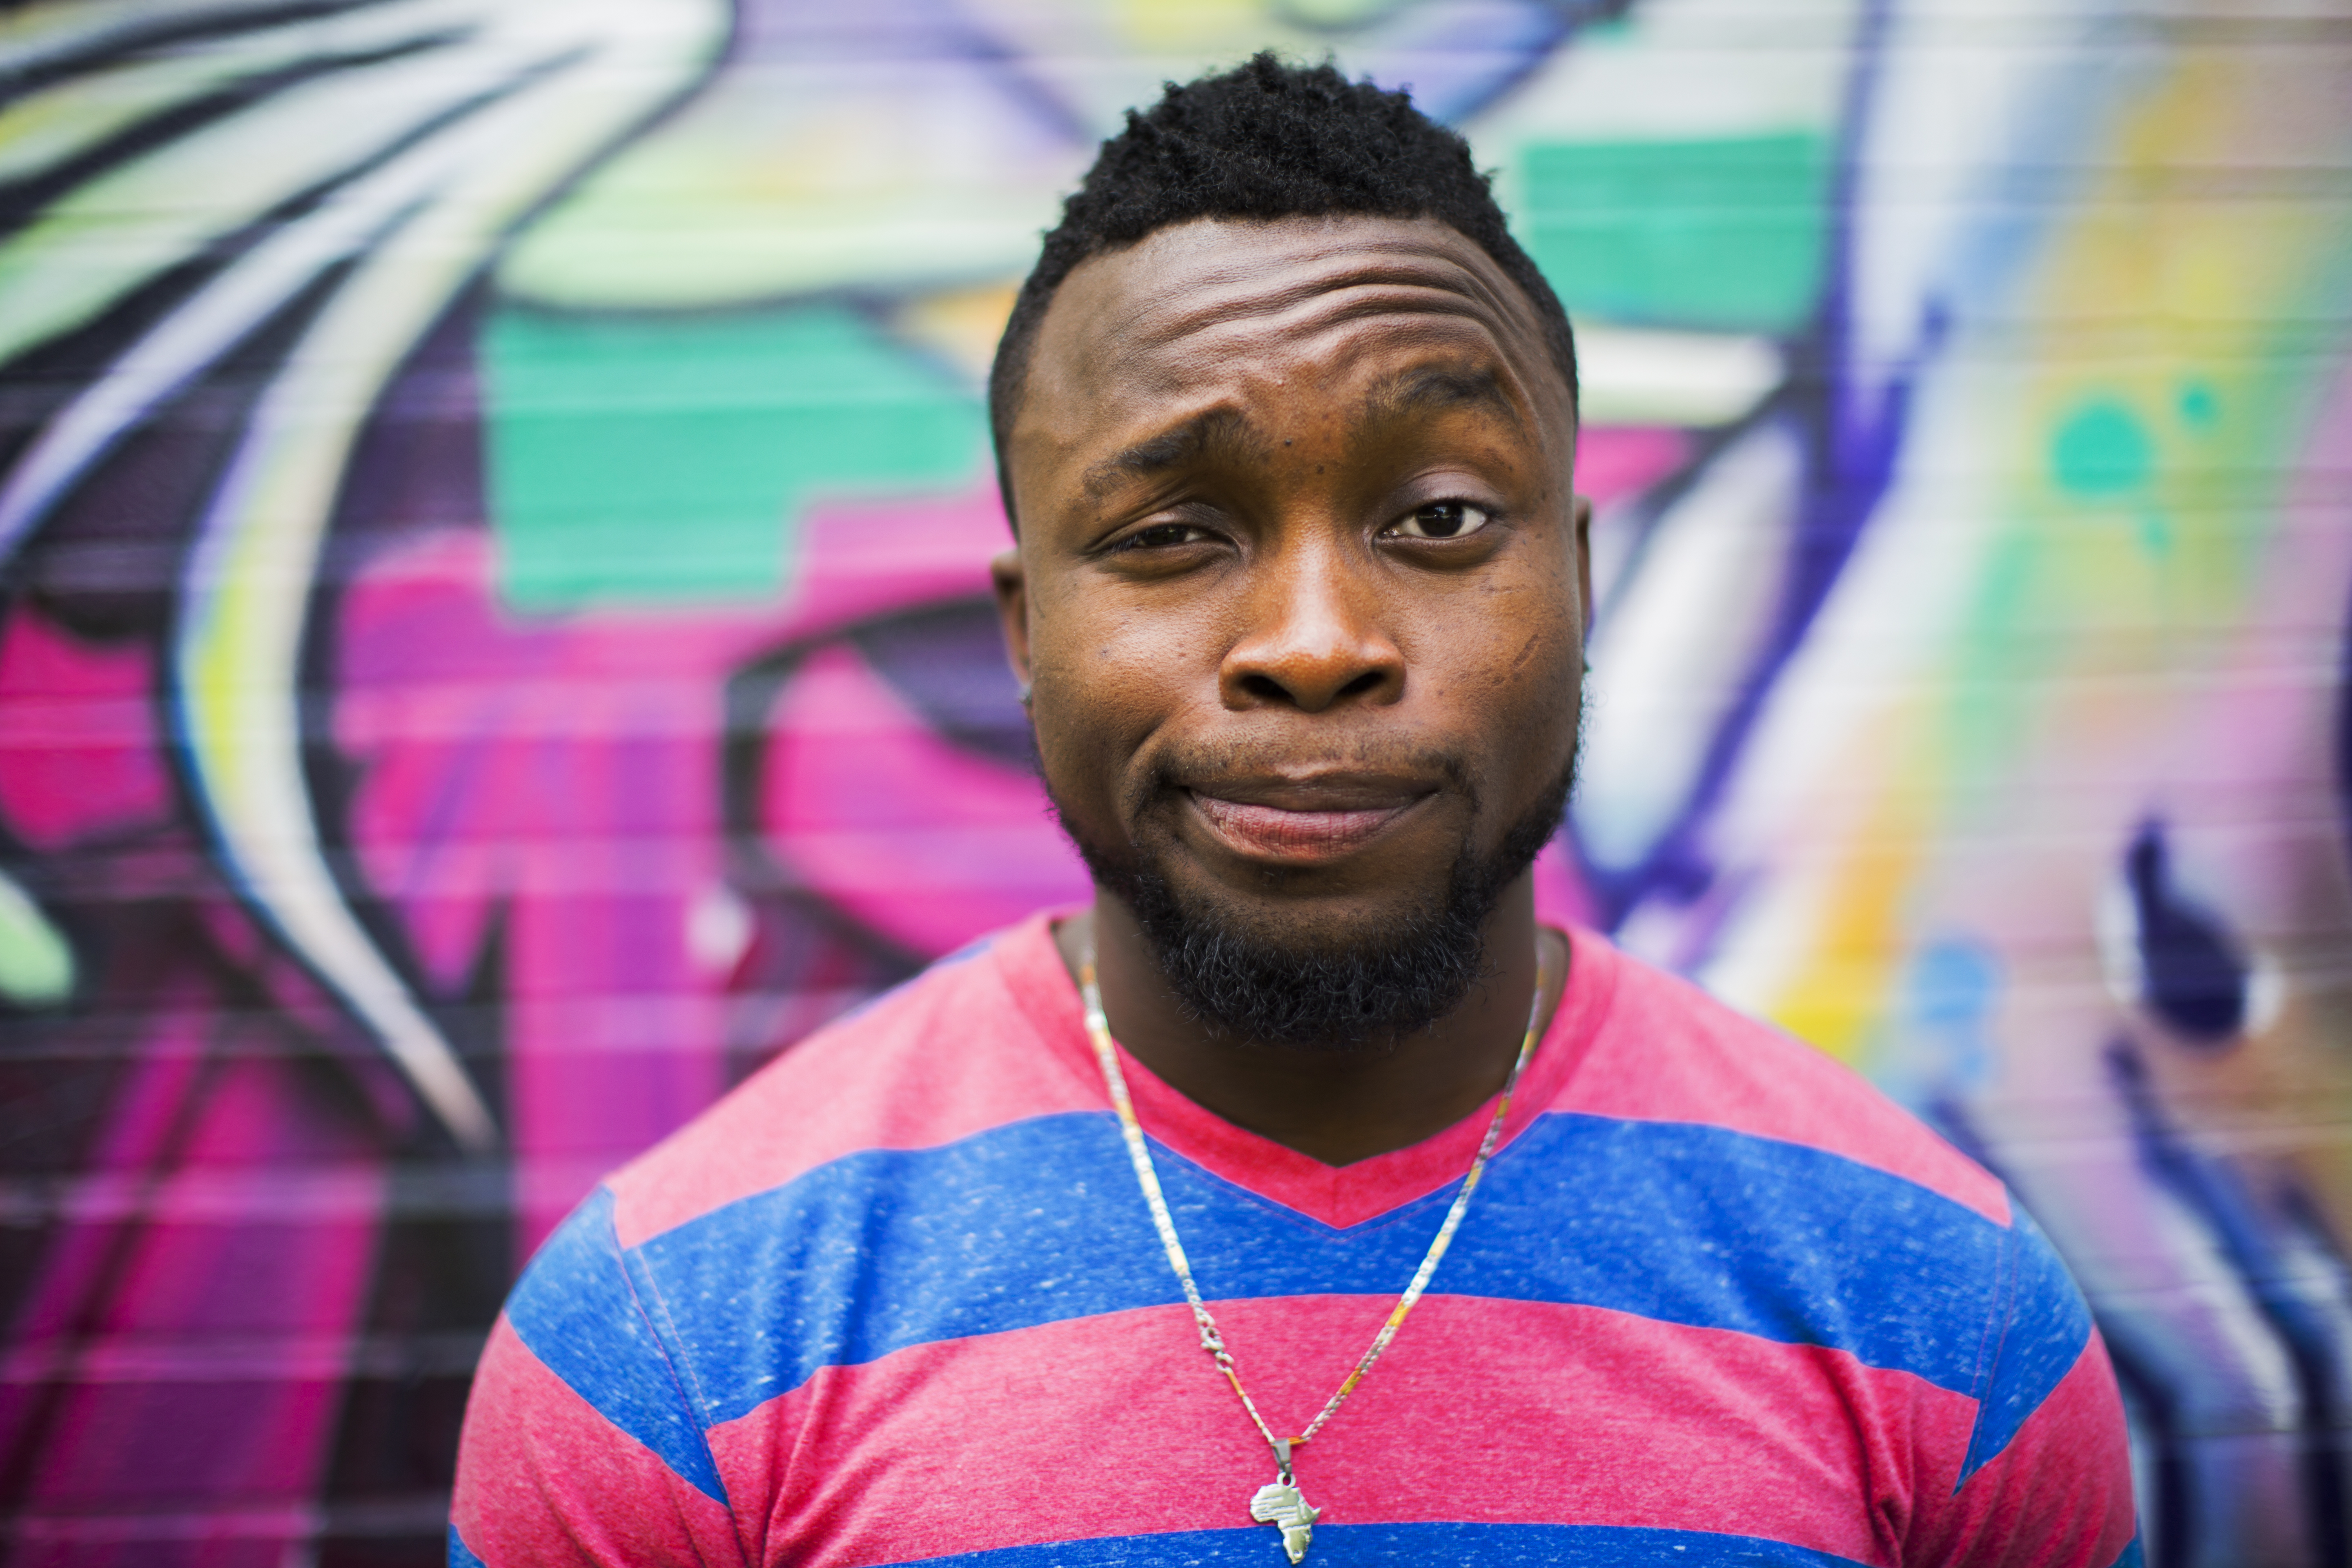
man, person, people, male, model, youth, colourful, color, human, colorful, smile, beard, shirt, necklace, expression, wear